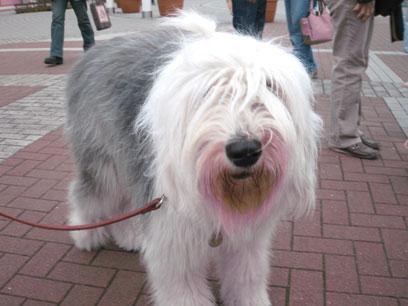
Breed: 257-n000108-Old_English_sheepdog